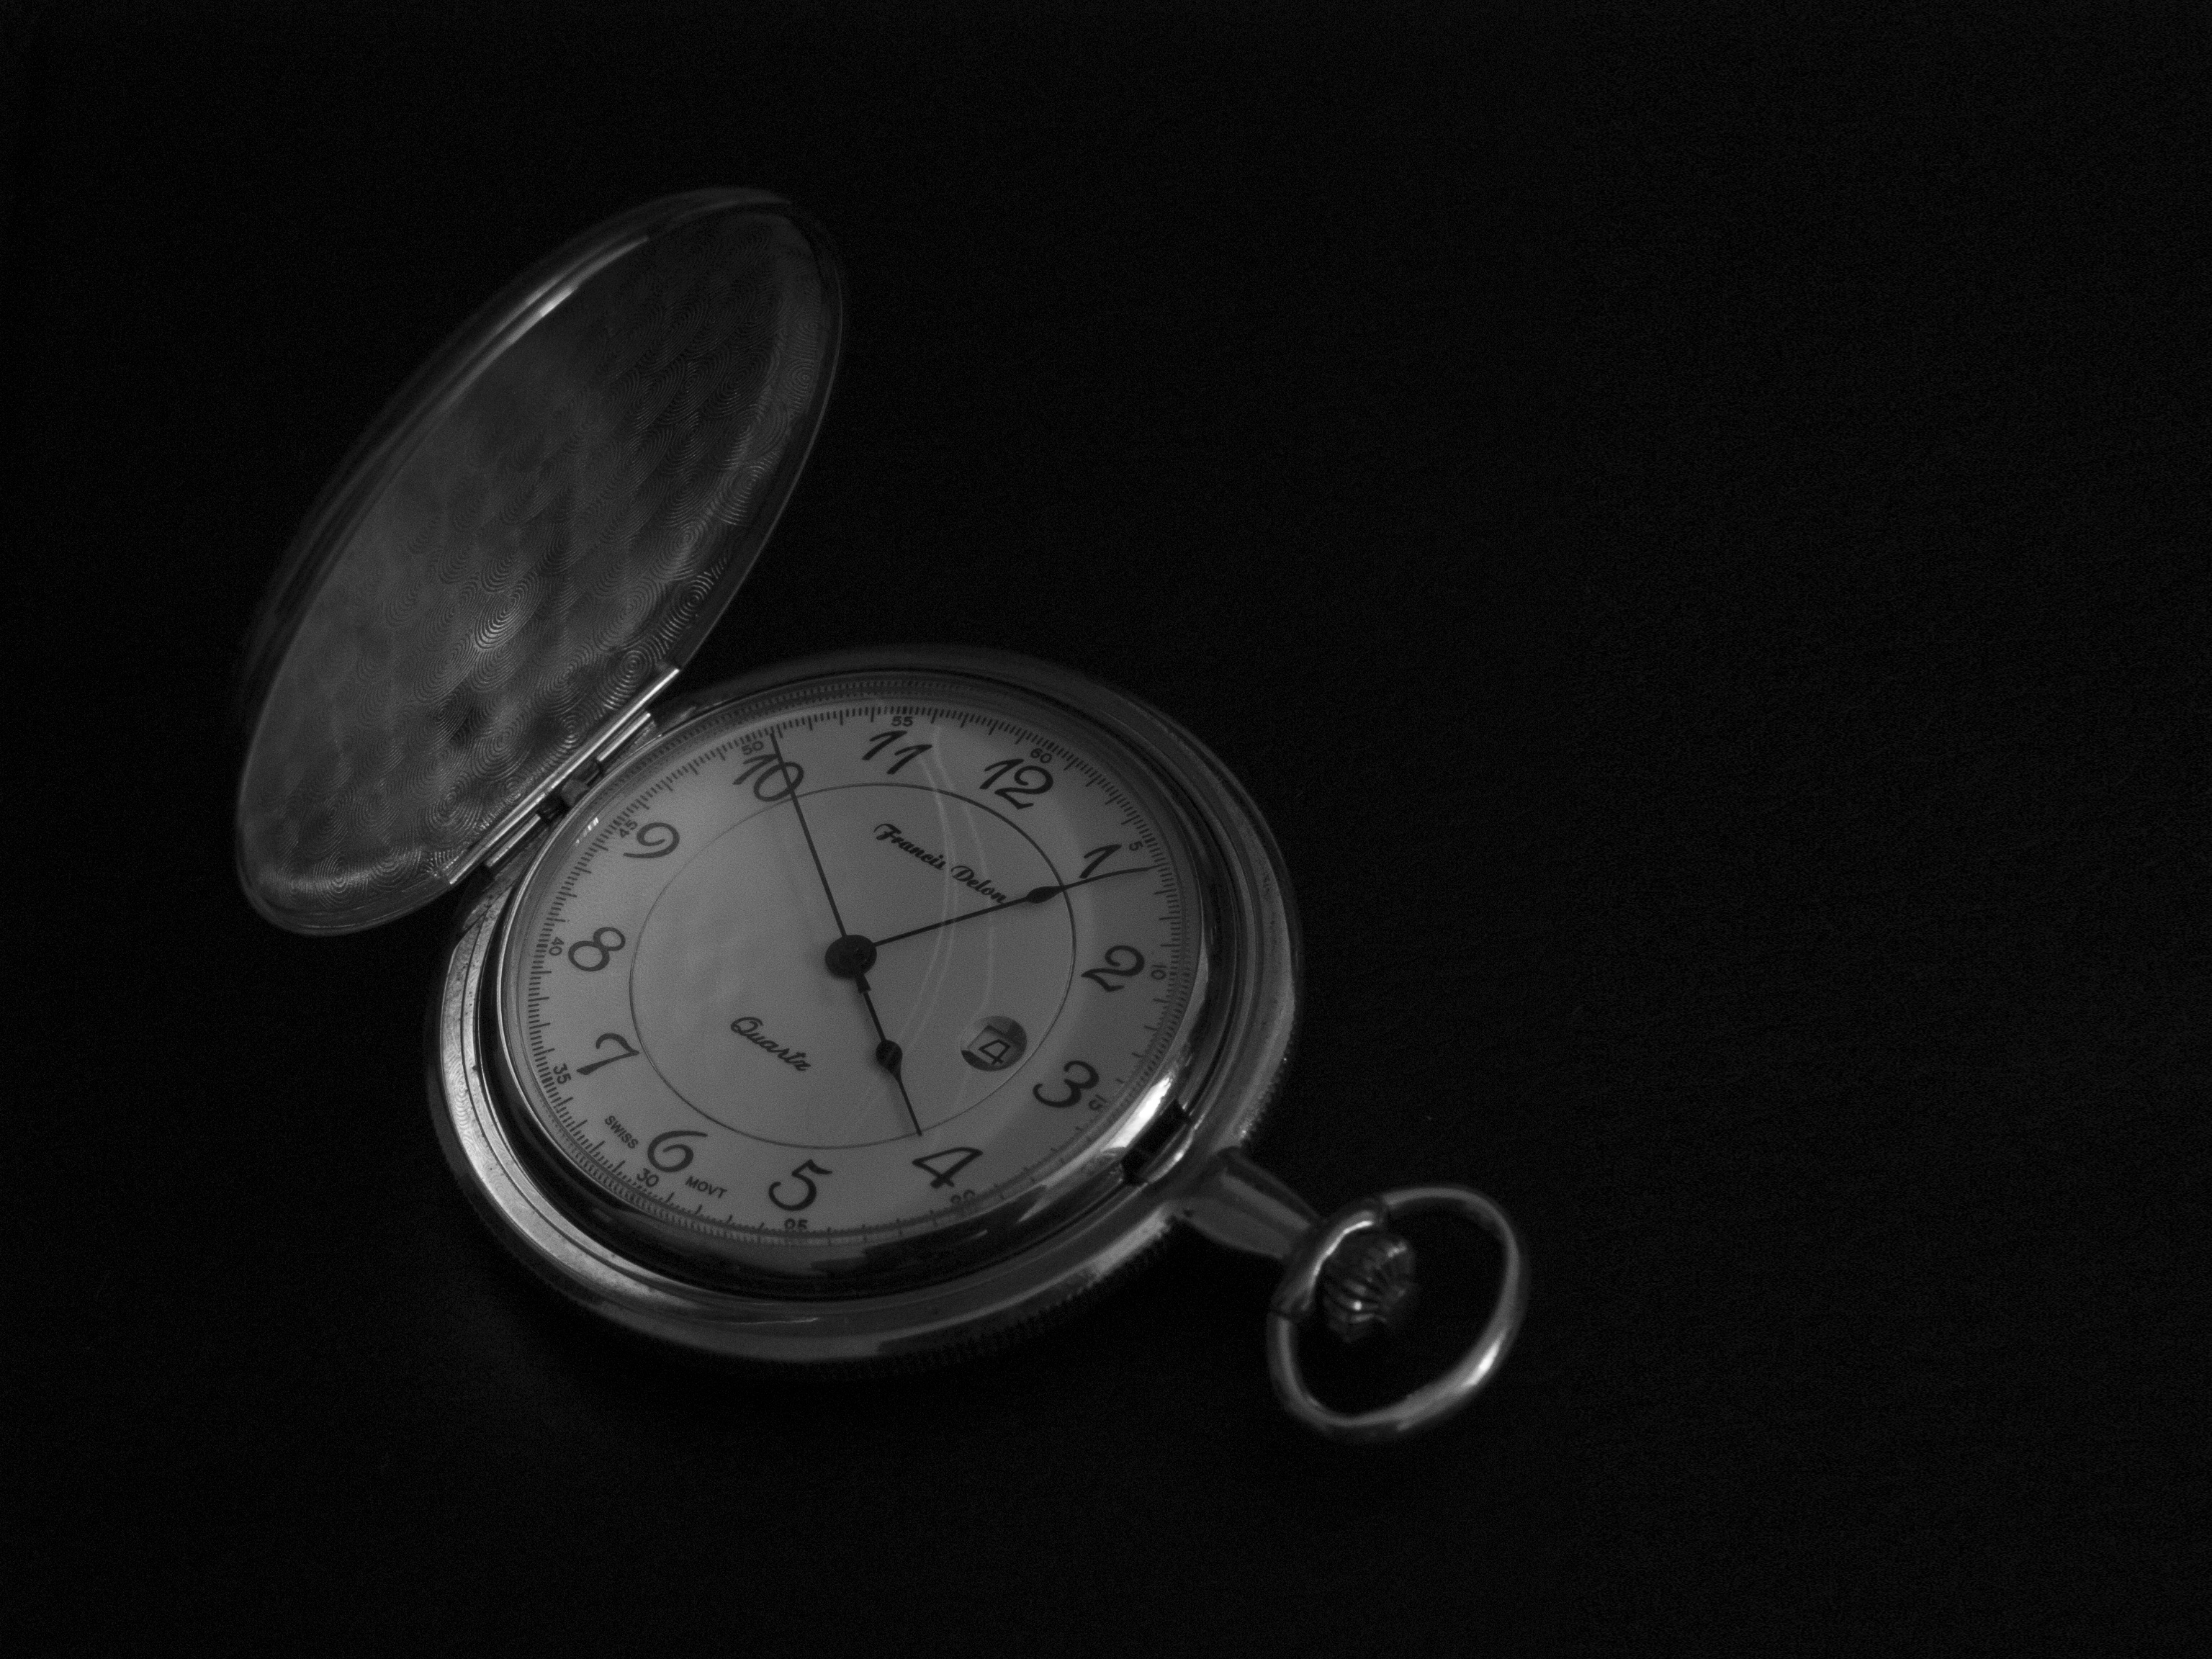
hand, time, pocket watch, circle, silver, hour s, locket